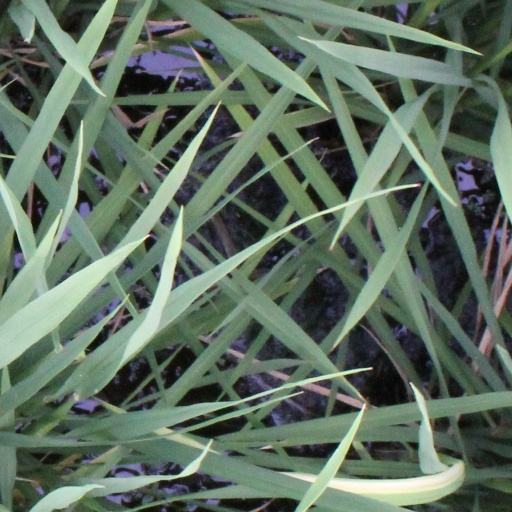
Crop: rice